Education in Japan

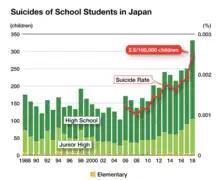
Suicide rate of Japanese students since 1988.

After the occupation period ended in 1951, Japan's education system continued to evolve. The 1950s saw efforts to re-centralise some aspects of education, including curriculum and textbook standards, under the Ministry of Education. Moral education was reintroduced, and measures were taken to standardise teacher performance and administration. During the 1960s and 1970s, Japan experienced rapid economic growth and became the second largest economy in the world, which impacted its education system. The government invested heavily in education to support industrial development and technological advancement. This period saw a significant increase in the number of universities and vocational schools to meet the demands of a growing economy. University admissions became intensely selective and competitive during this period.